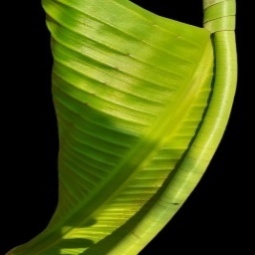
Label: Magnesium